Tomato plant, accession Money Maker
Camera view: vertical (180 deg); turntable rotation: 210 degrees
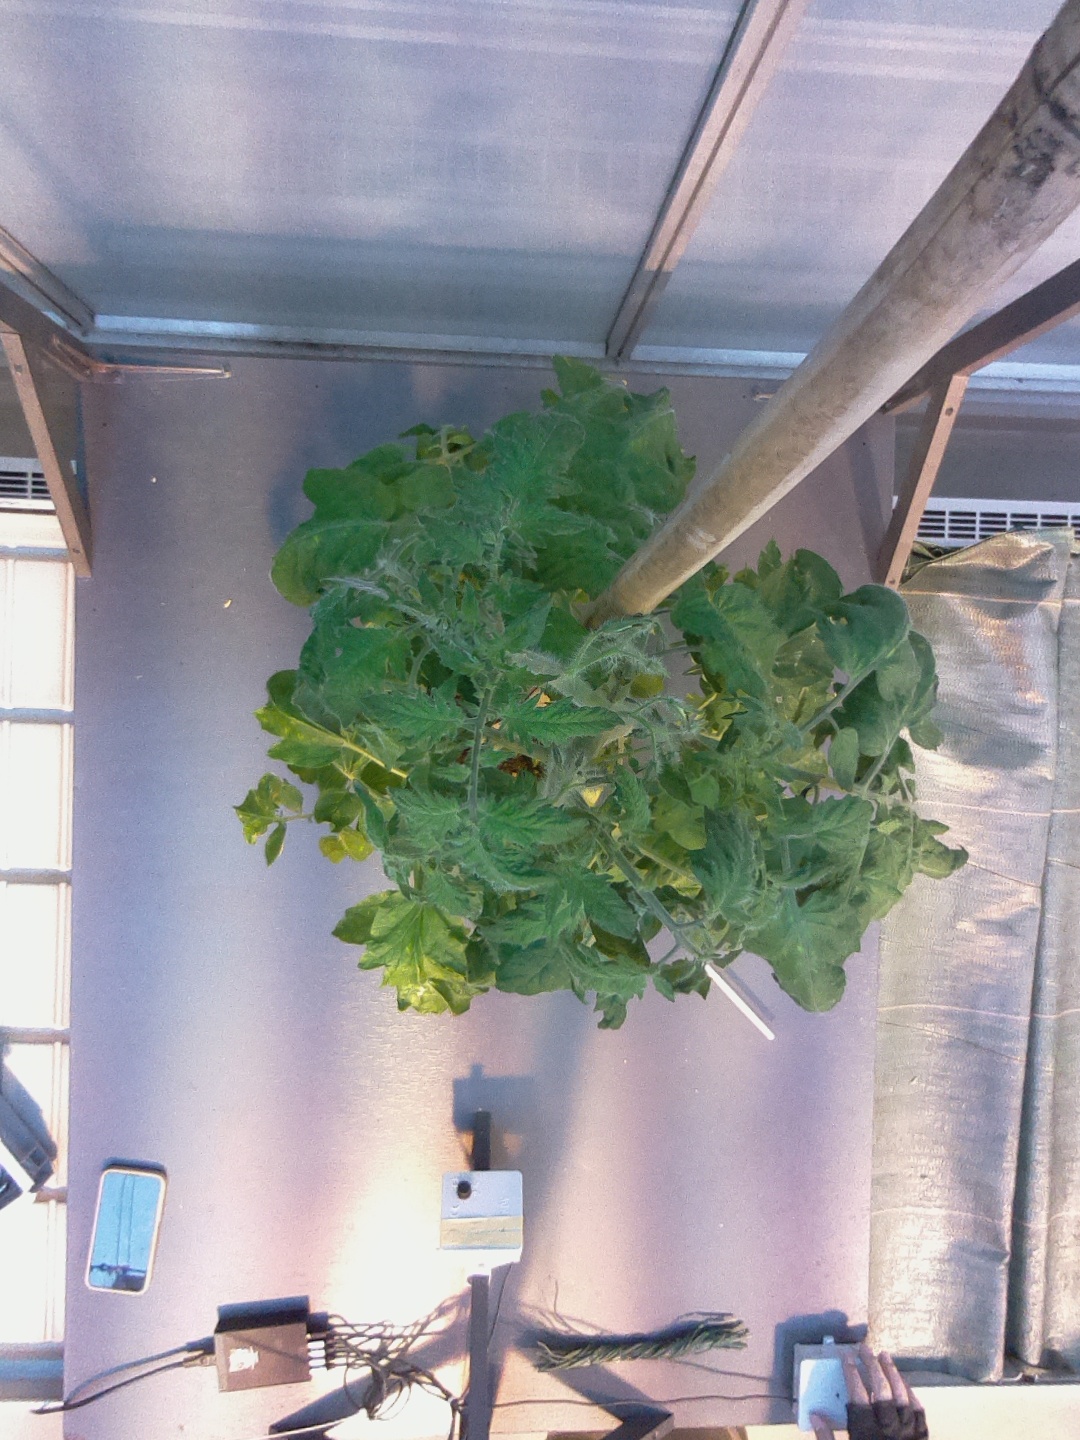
BBCH growth stage 70: Fruits at the main stem or branches visibles